Biopac student lab

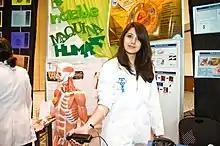
Student using a Biopac at Monterrey Institute of Technology and Higher Education, Mexico City.

The Biopac Student Lab is a proprietary teaching device and method introduced in 1995 as a digital replacement for aging chart recorders and oscilloscopes that were widely used in undergraduate teaching laboratories prior to that time. It is manufactured by BIOPAC Systems, Inc., of Goleta, California. The advent of low cost personal computers meant that older analog technologies could be replaced with powerful and less expensive computerized alternatives.